Jerome Historic District

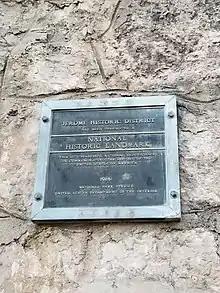

The Jerome Historic District is a National Historic Landmark District encompassing the former mining community of Jerome, Arizona. The town was founded as a mining camp associated with copper deposits that were mined from the late 19th century until 1953. The district was declared a National Historic Landmark in 1966 and was included into the then-new National Register of Historic Places.